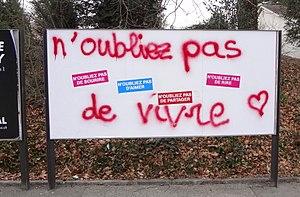
Appropriation par la population des espaces temporairement vierges des panneaux publicitaires à la suite d'un changement de concession (la société APG SGA qui a perdu le contrat au profit de Neo Advertising a recouvert les panneaux de blanc à fin décembre 2016. Rue Pestalozzi.
Le terme « antipub » ou « mouvement antipub », raccourci pour antipublicitaire, est devenu une appellation médiatisée en France après des actions spectaculaires à l'encontre de l'affichage publicitaire dans le métro parisien en automne 2003.